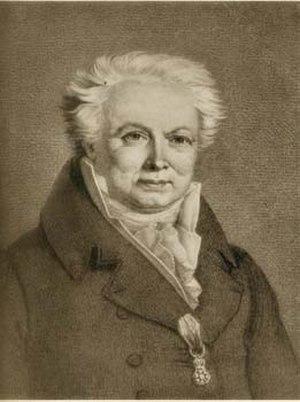
Clarus Friedrich Ludwig von Sckell, né le 13 septembre 1750 à Weilbourg et mort le 24 février 1823 à Munich, anobli à l'âge de 58 ans, est un paysagiste et urbaniste allemand. Il est l'initiateur de la période classique du jardin à l’anglaise en Allemagne, et a contribué à la planification du développement urbain de la ville de Munich.